Paratarajas

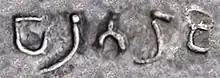
The name "Parataraja" in the Brahmi script (12px12px12px12px12px "Pāratarāja") on a coin of Arjuna.

E. J. Rapson first studied the coinage in 1905; it was subjected to a comprehensive evaluation by B. N. Mukherjee in 1972; these studies have been since superseded by analyses by Pankaj Tandon and Harry Falk.